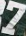
Number: 7